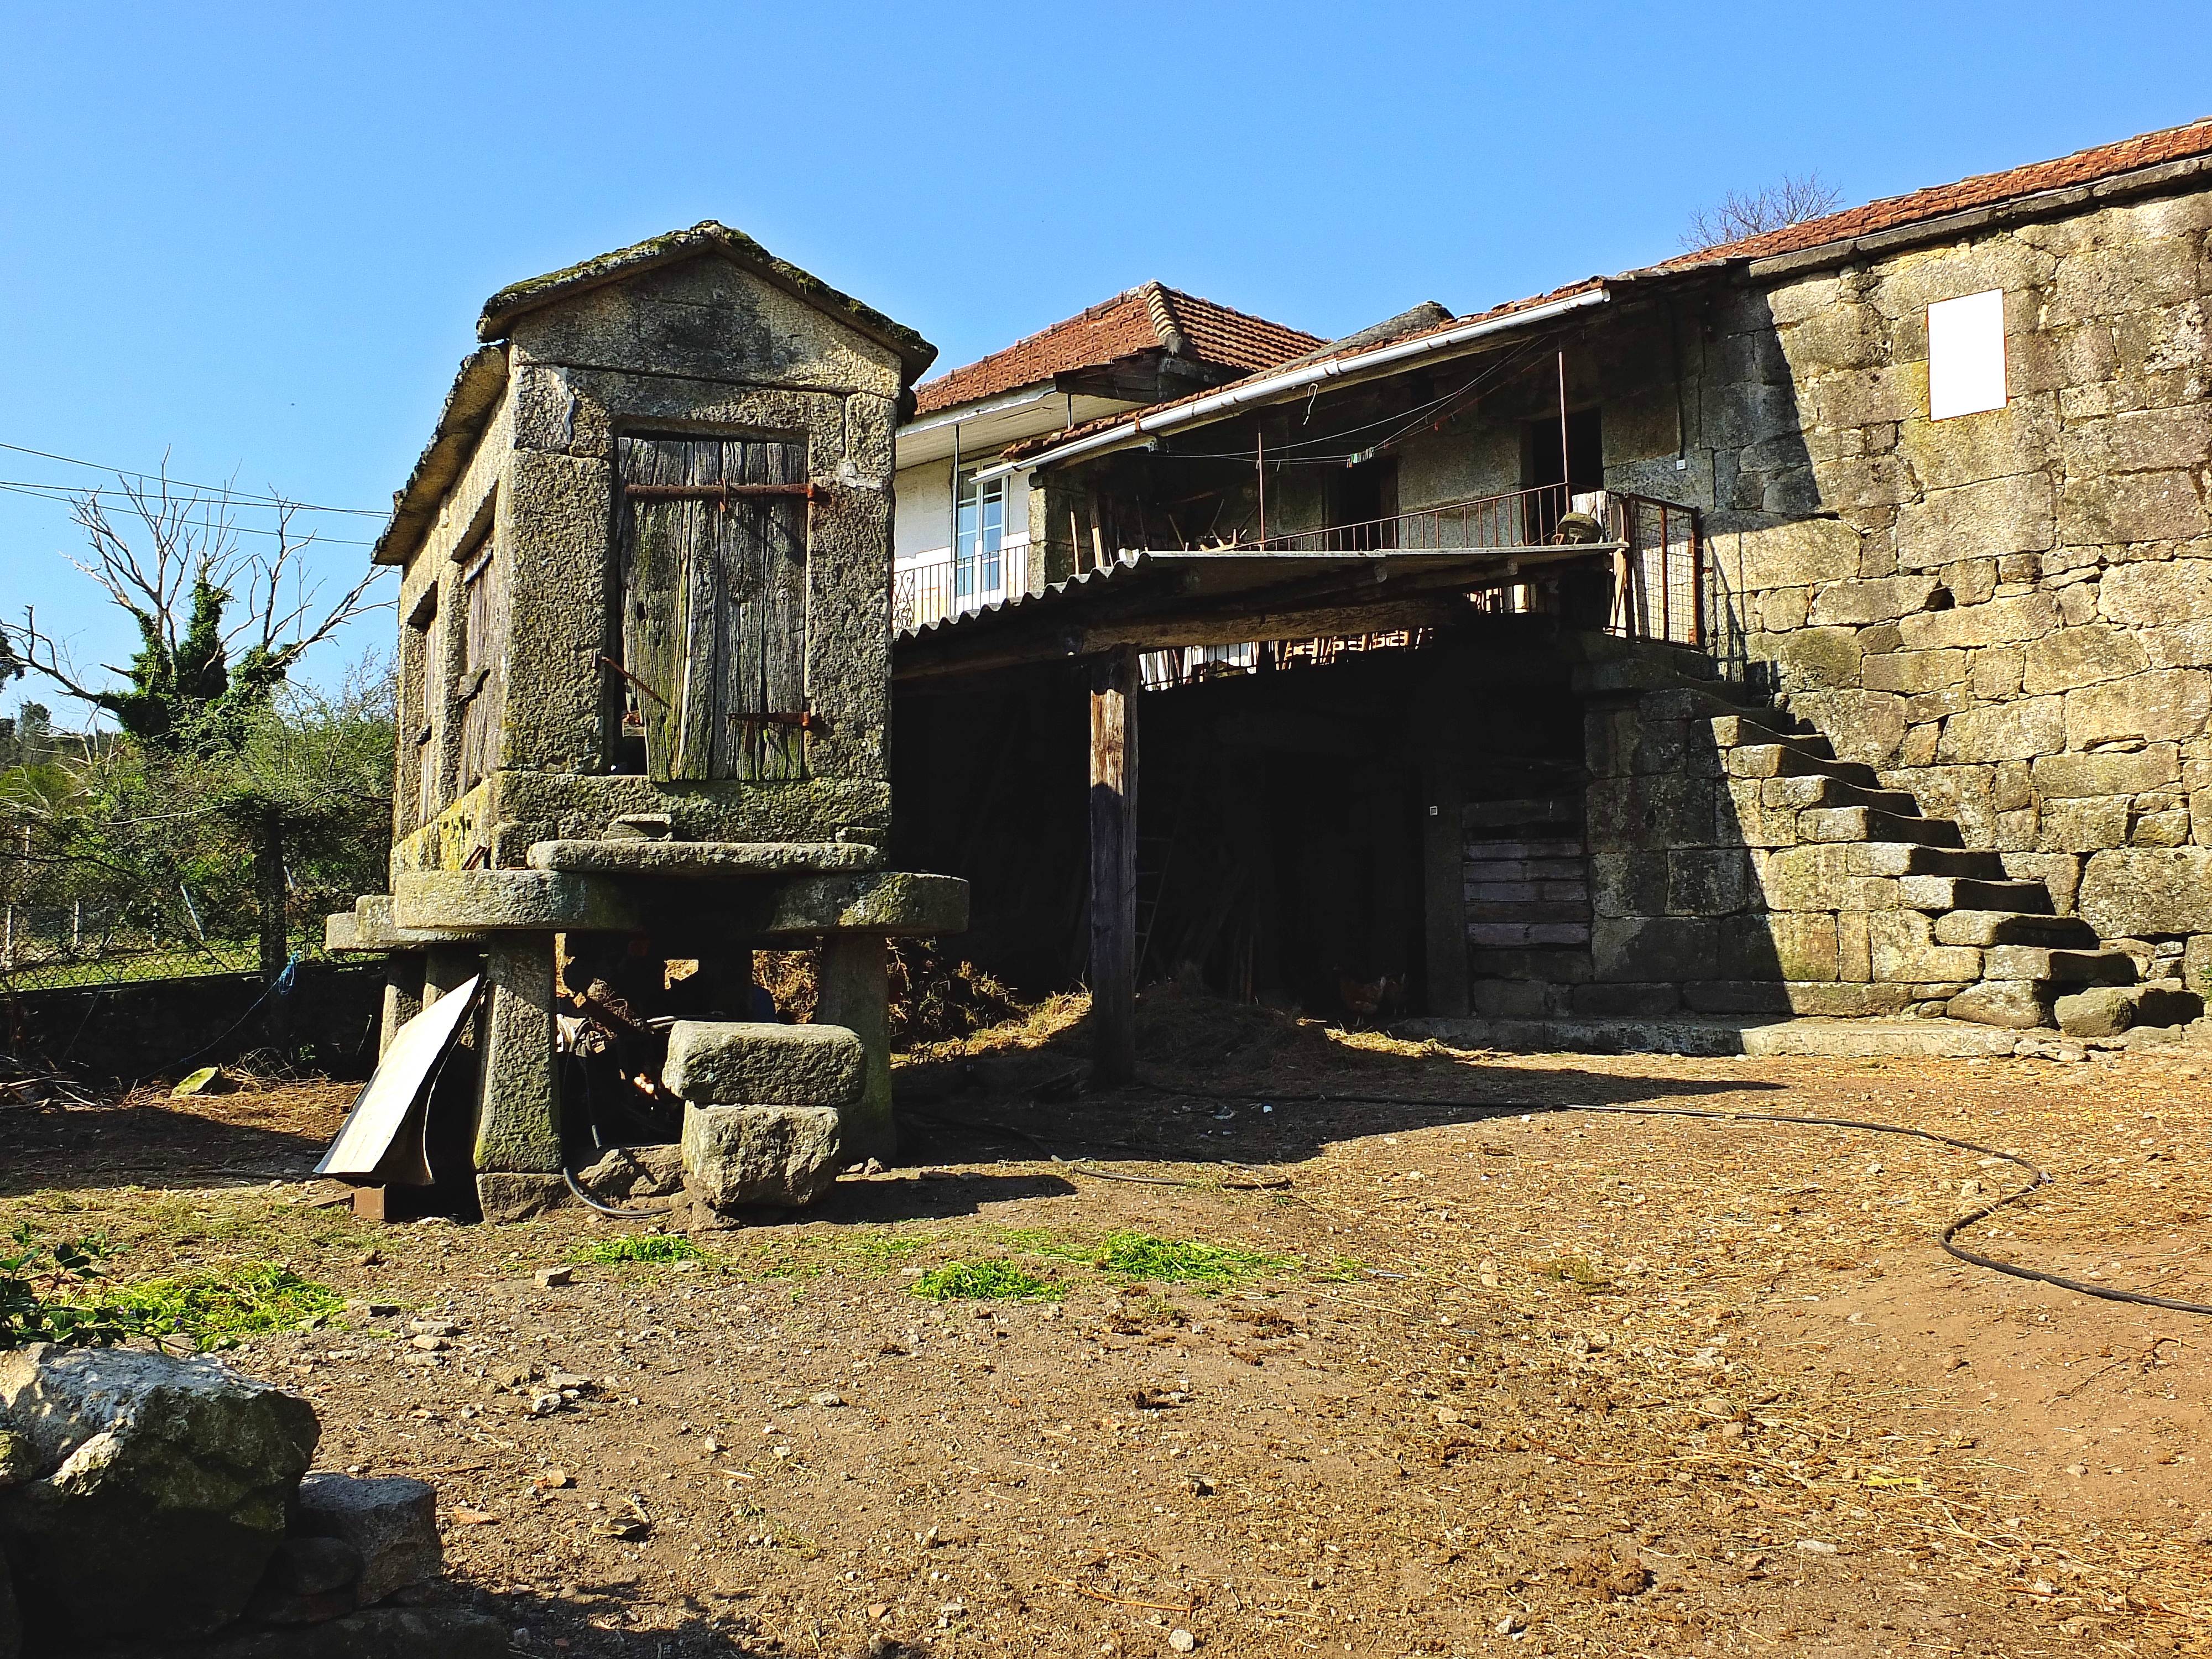
house, town, building, village, fortification, spain, ruins, monastery, galicia, pontevedra, history, middle ages, espana, ggl1, gaby1, cotobade, fujifilmxs1, canastros, horreos, rural area, pontevedragaliciaespa a, ancient history